Cooke, Troughton & Simms

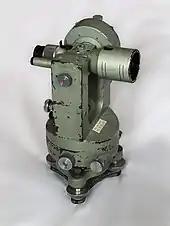
A CTS V22 theodolite from the 1960s

In 1963 CTS became a part of the new Vickers Instruments Ltd. During this period it made the Vickers V.11 and V.22 theodolites.